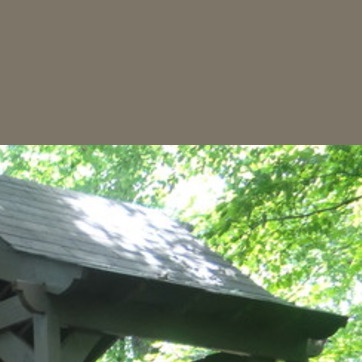
Material: sky